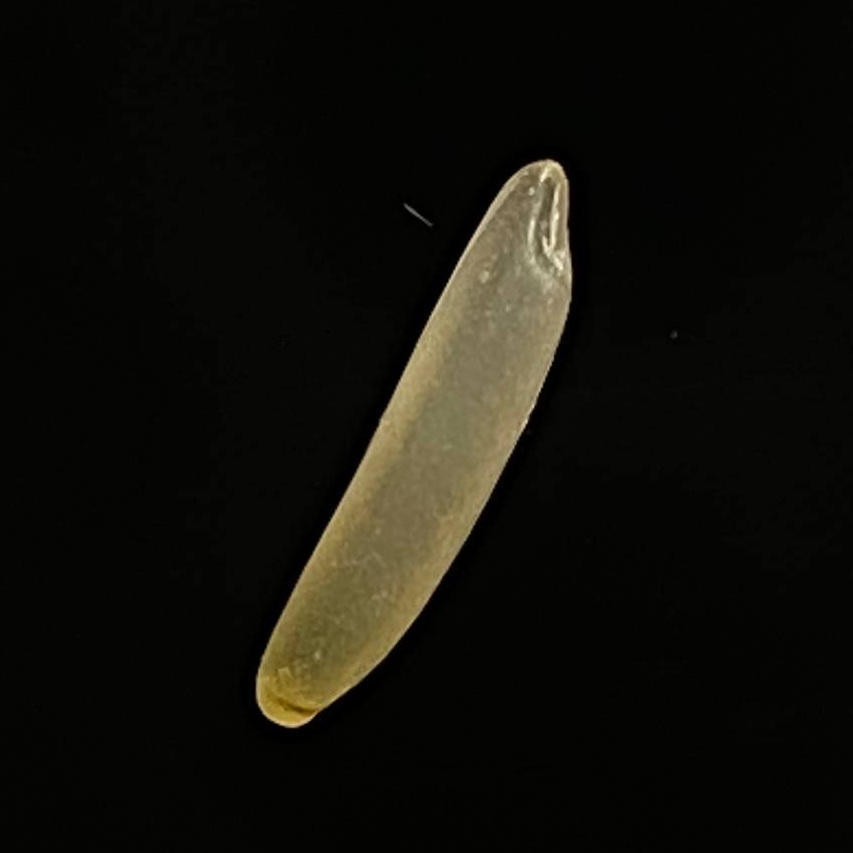
Rice variety: Bashmoti